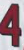
Number: 4